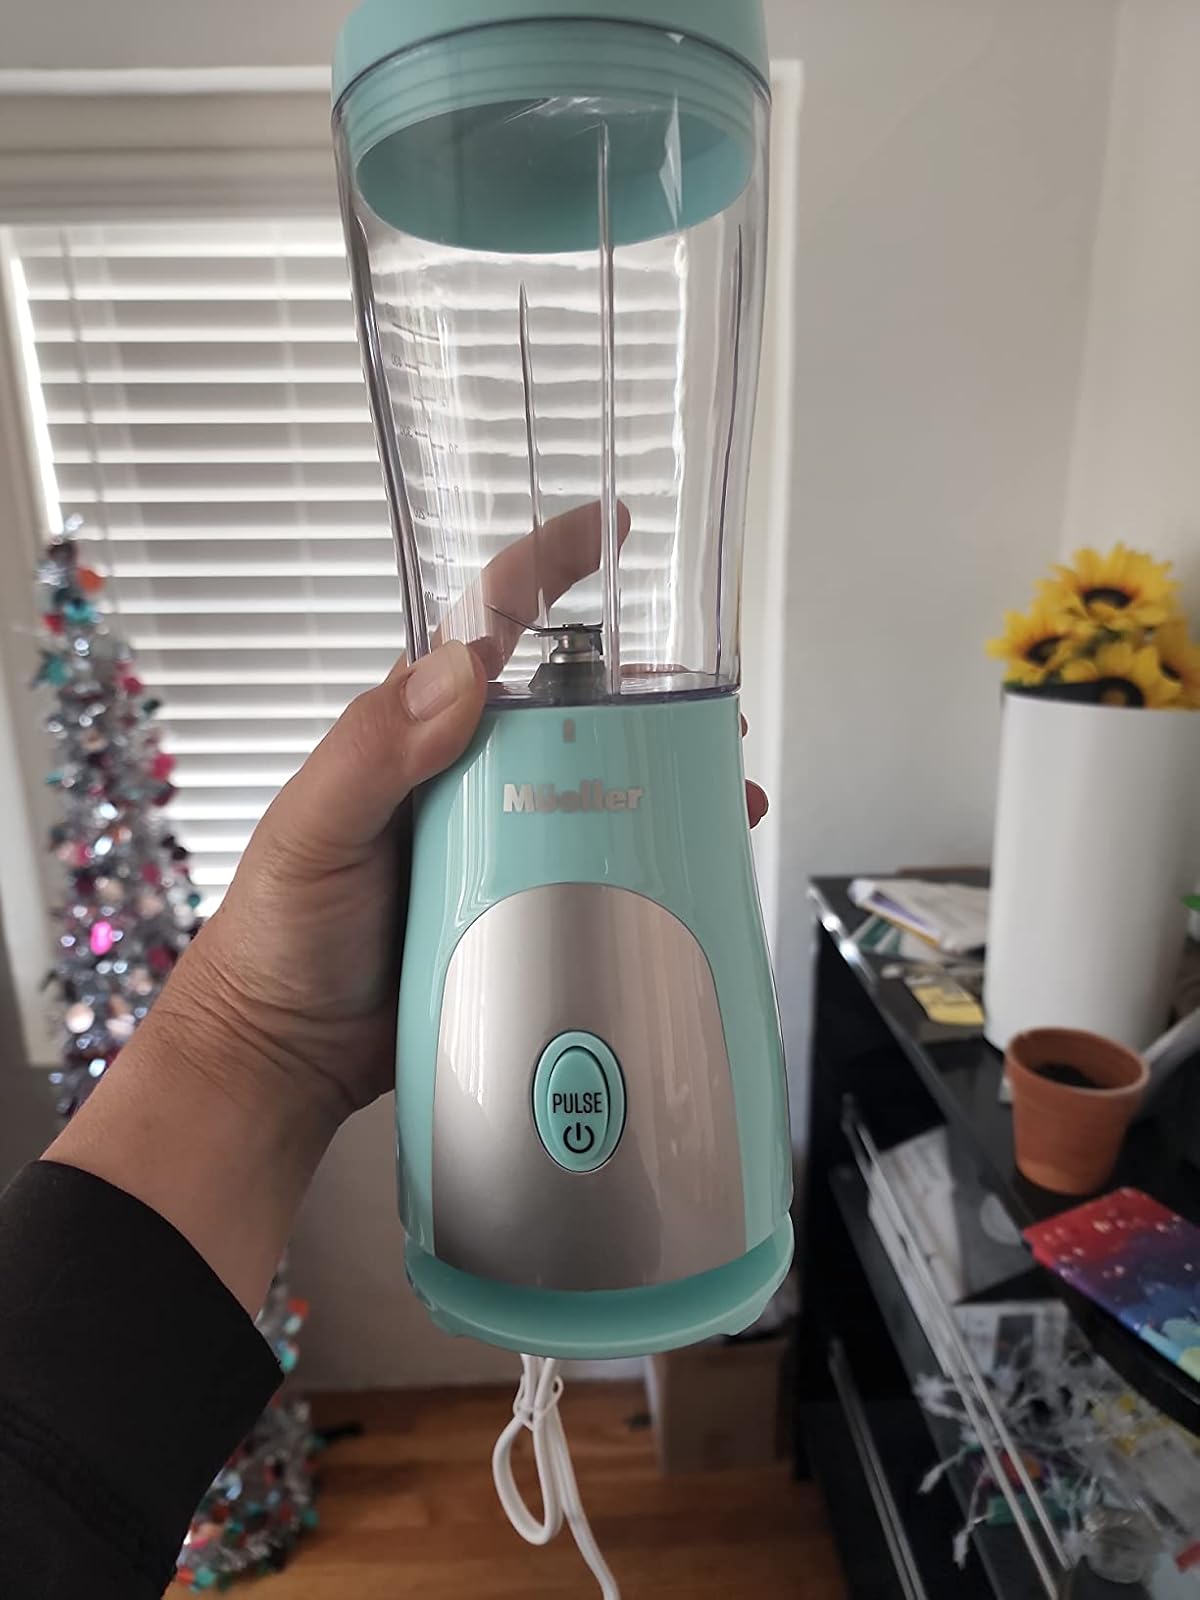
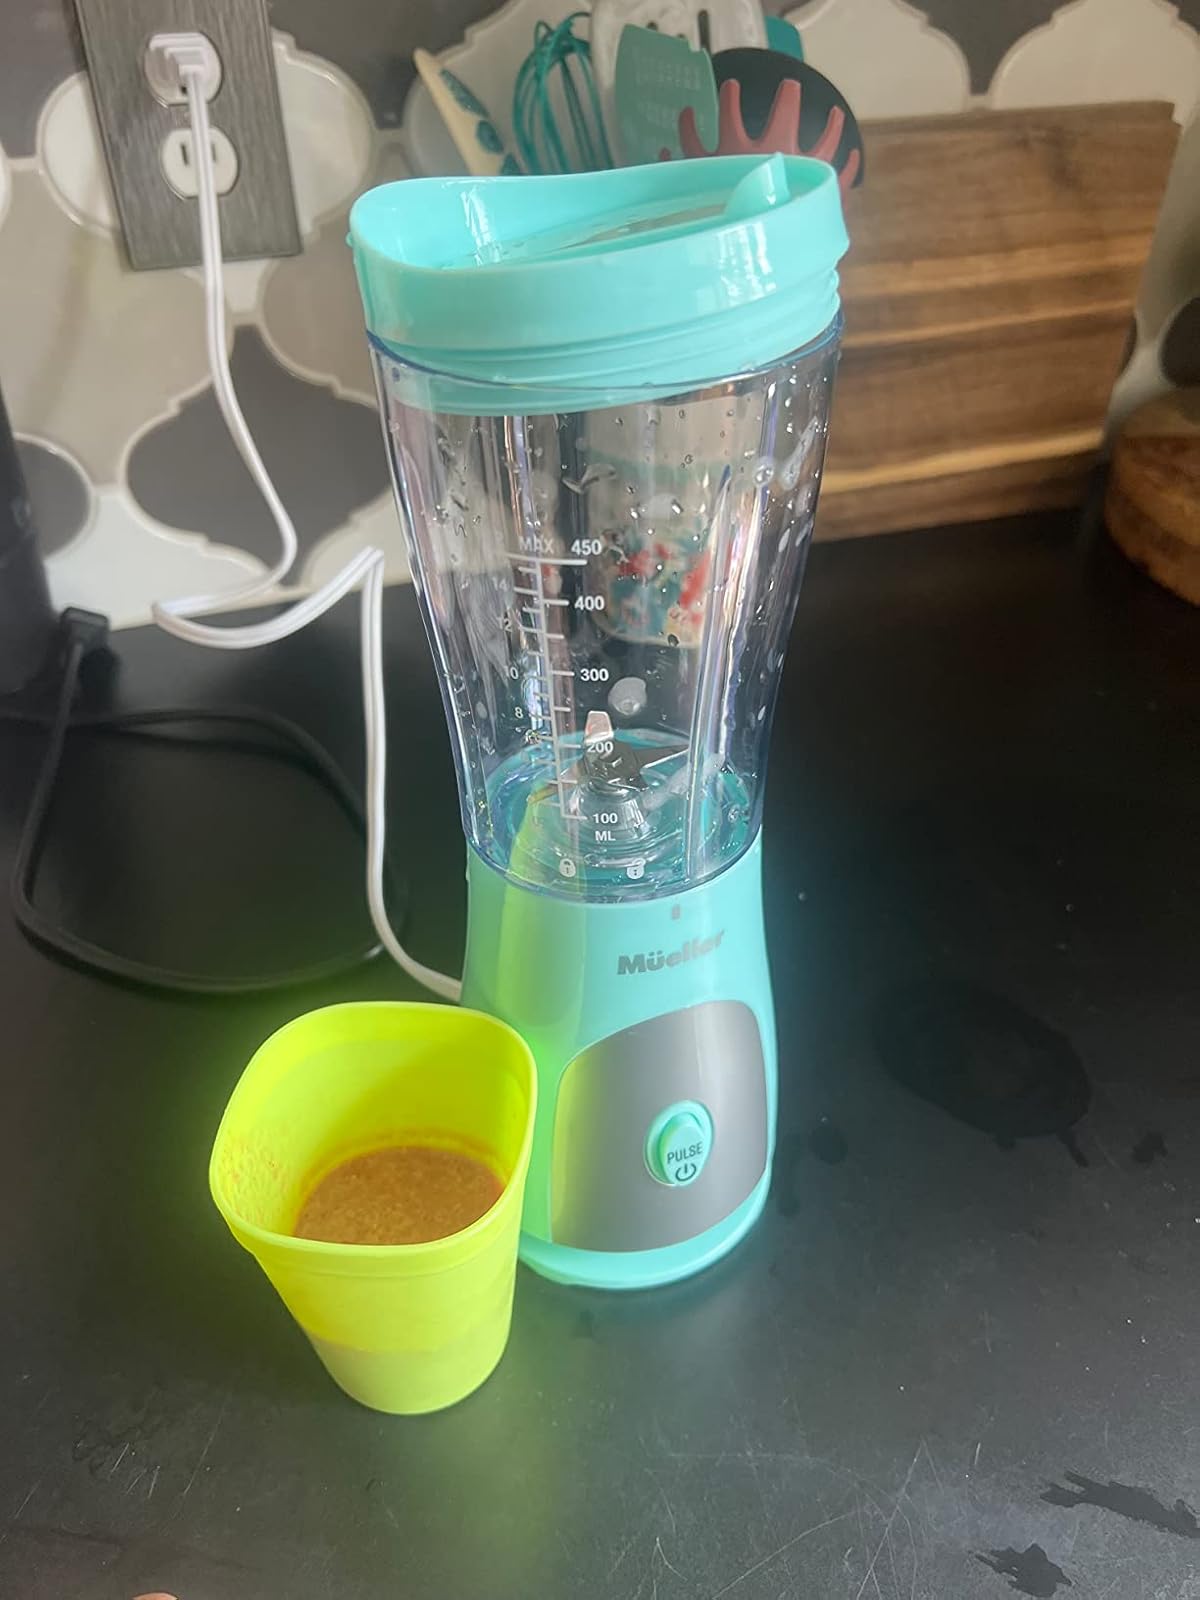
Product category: items_blender
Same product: yes